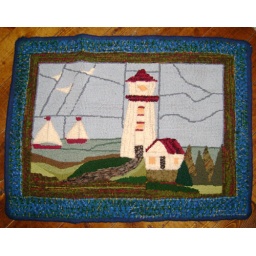
Nova Scotia scene of a Lighthouse on the shore of the water with 2 boats out in the water nearby.